2018 Marrakesh ePrix

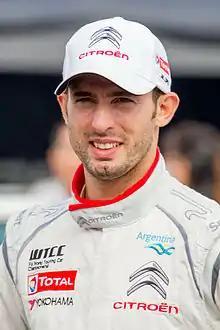
José María López "(pictured in 2014)" replaced Neel Jani at Dragon for the rest of the season.

Coming into the race Virgin driver Sam Bird led the Drivers' Championship with 35 points, two ahead of Jean-Éric Vergne in second and a further six in front of Felix Rosenqvist in third. Edoardo Mortara was the highest-placed rookie driver in fourth with 24 points and Nick Heidfeld was fifth with 15 points. Mahindra led the Teams' Championship with 44 points with Virgin in second with 41 points. Techeetah stood in third position with 33 points and Venturi (30) and Jaguar (27) contended for fourth.